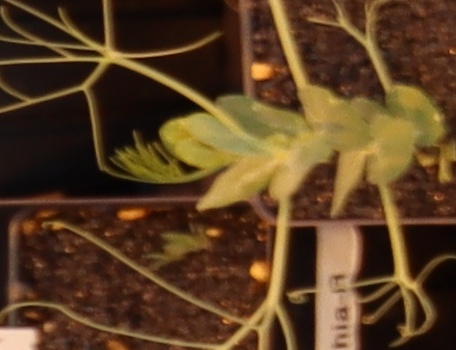
Label: Field Pea